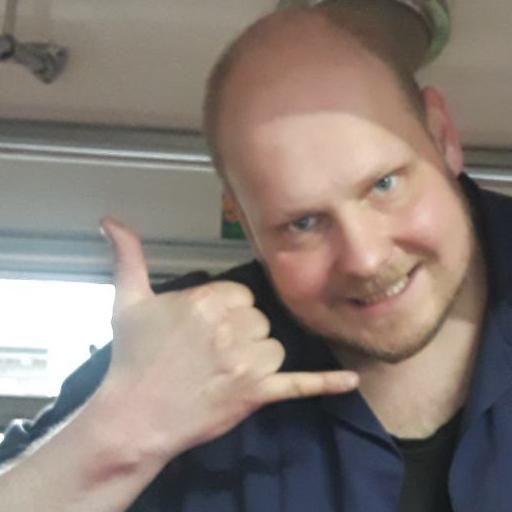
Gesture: call